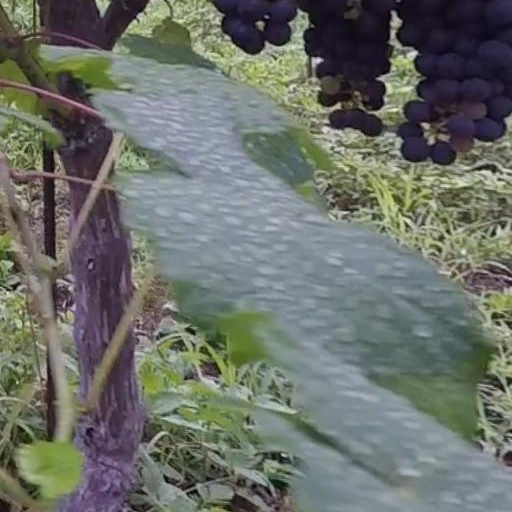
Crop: grape